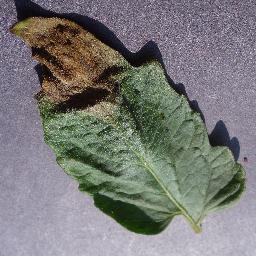
Label: Tomato___Late_blight